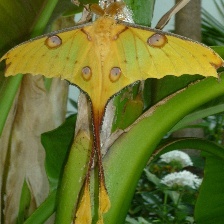
Species: COMET MOTH